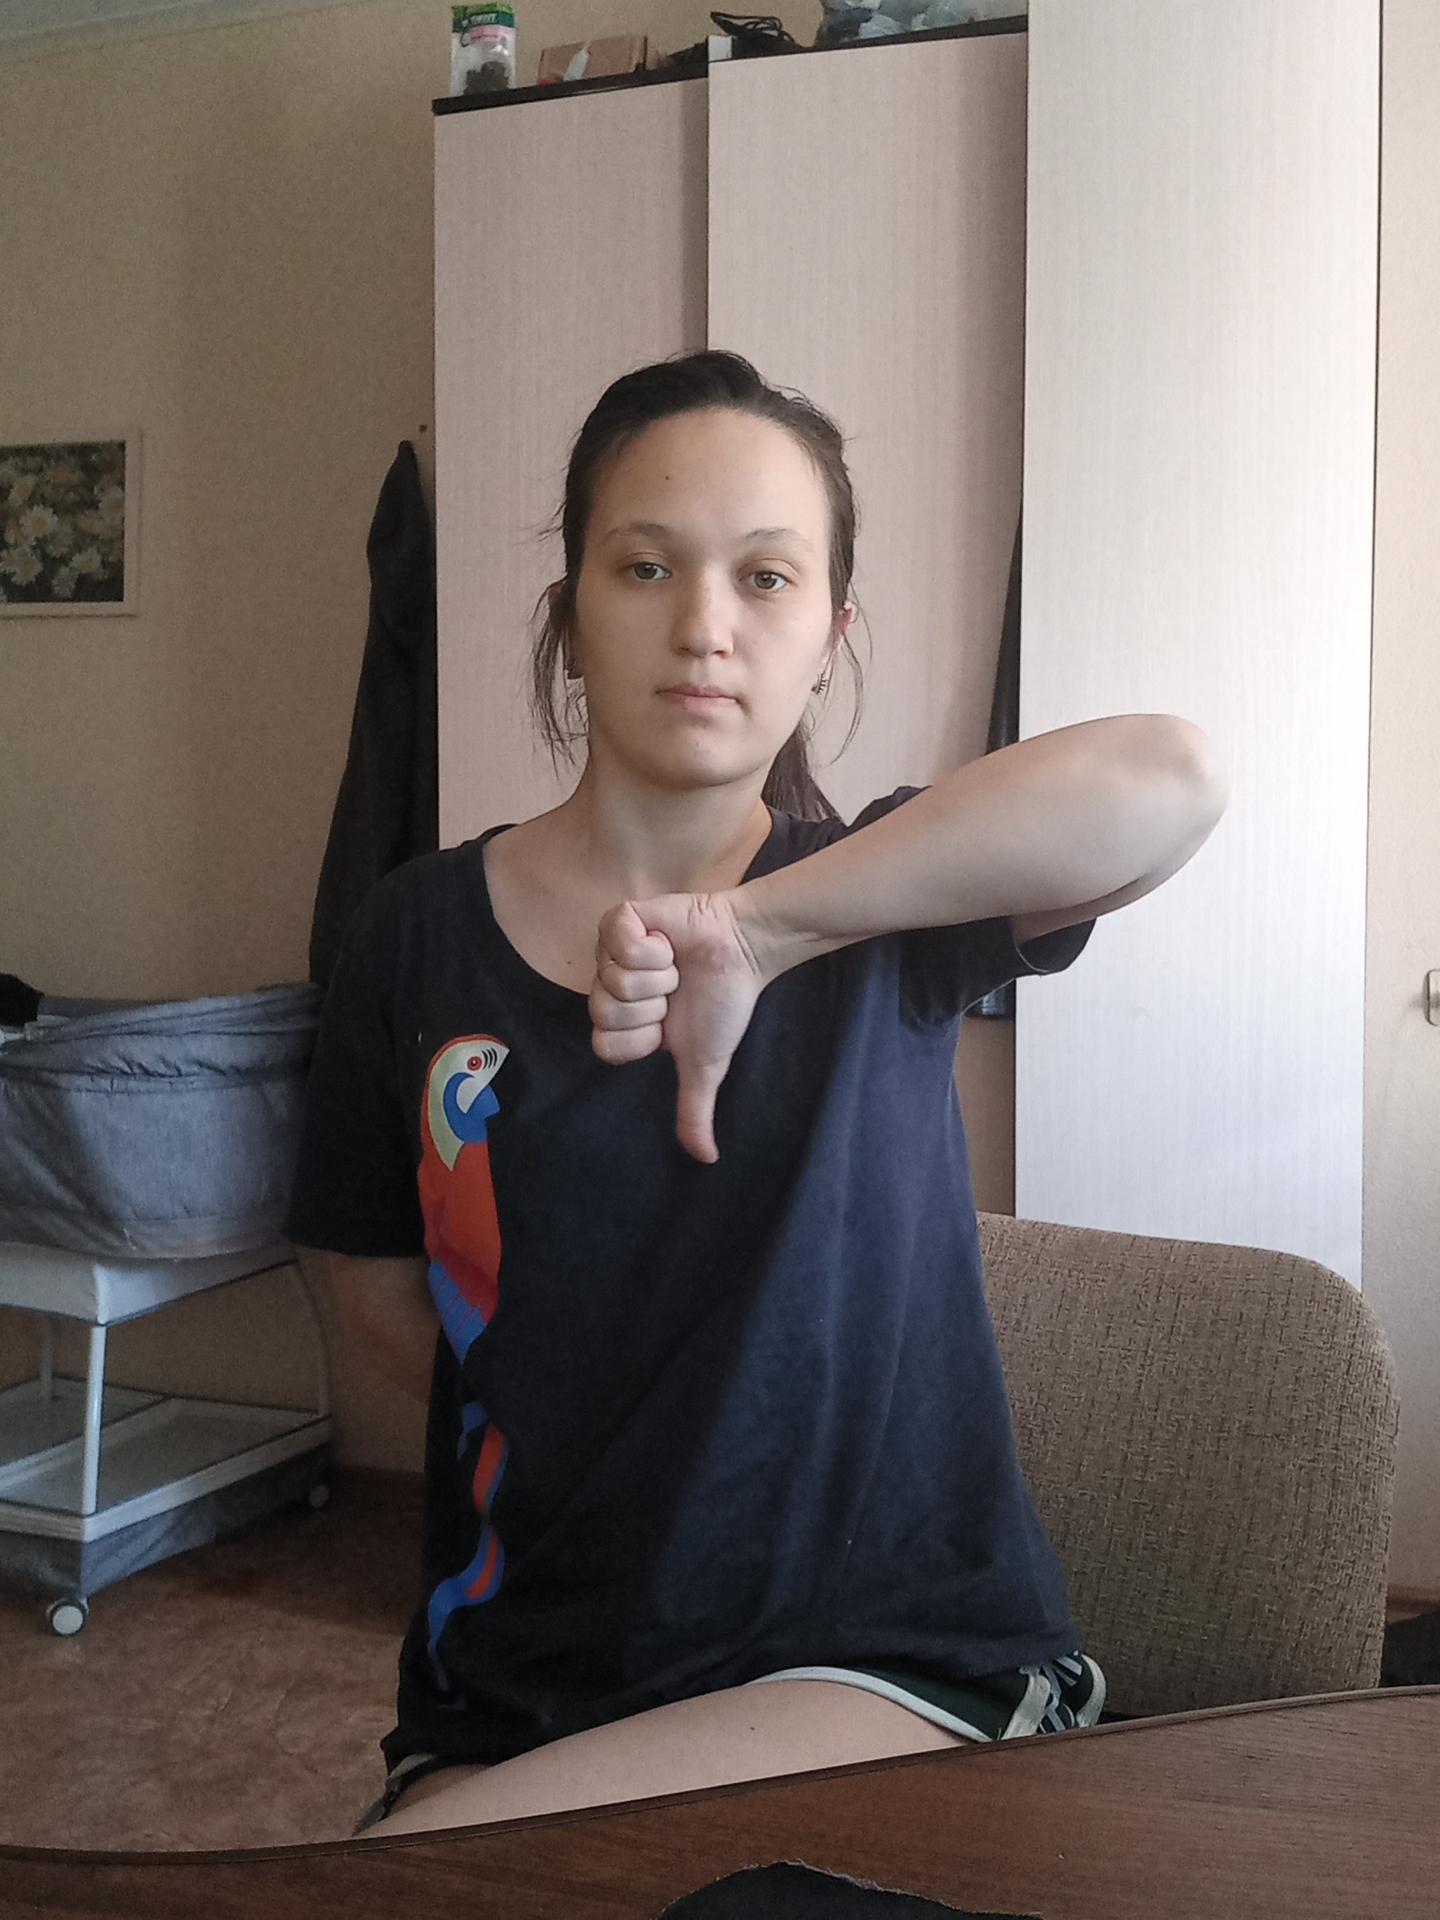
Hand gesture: dislike